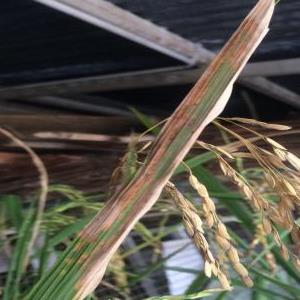
Disease: Bacterialblight